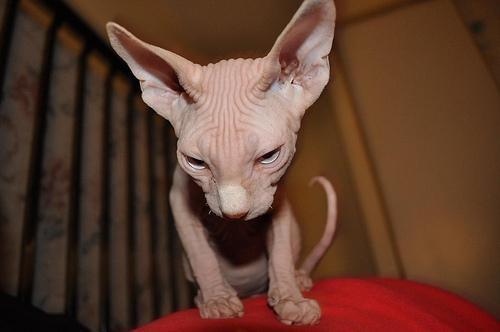
Sphynx